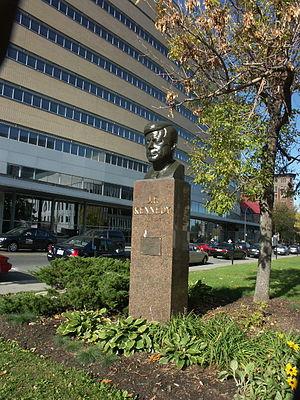
Paul Lancz est un sculpteur canadien d'origine hongroise dont de nombreuses œuvres sont exposées à Montréal et ailleurs.
Le pavillon Président-Kennedy de l'UQAM est l'édifice des départements des sciences de la Terre et de l'atmosphère, de mathématiques, et d'informatique, du laboratoire d'informatique, ainsi que de plusieurs groupes de recherche. Il est situé au 201 avenue du Président-Kennedy, dans le Complexe des sciences Pierre-Dansereau.